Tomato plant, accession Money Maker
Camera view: horizontal (90 deg, fisheye); turntable rotation: 0 degrees
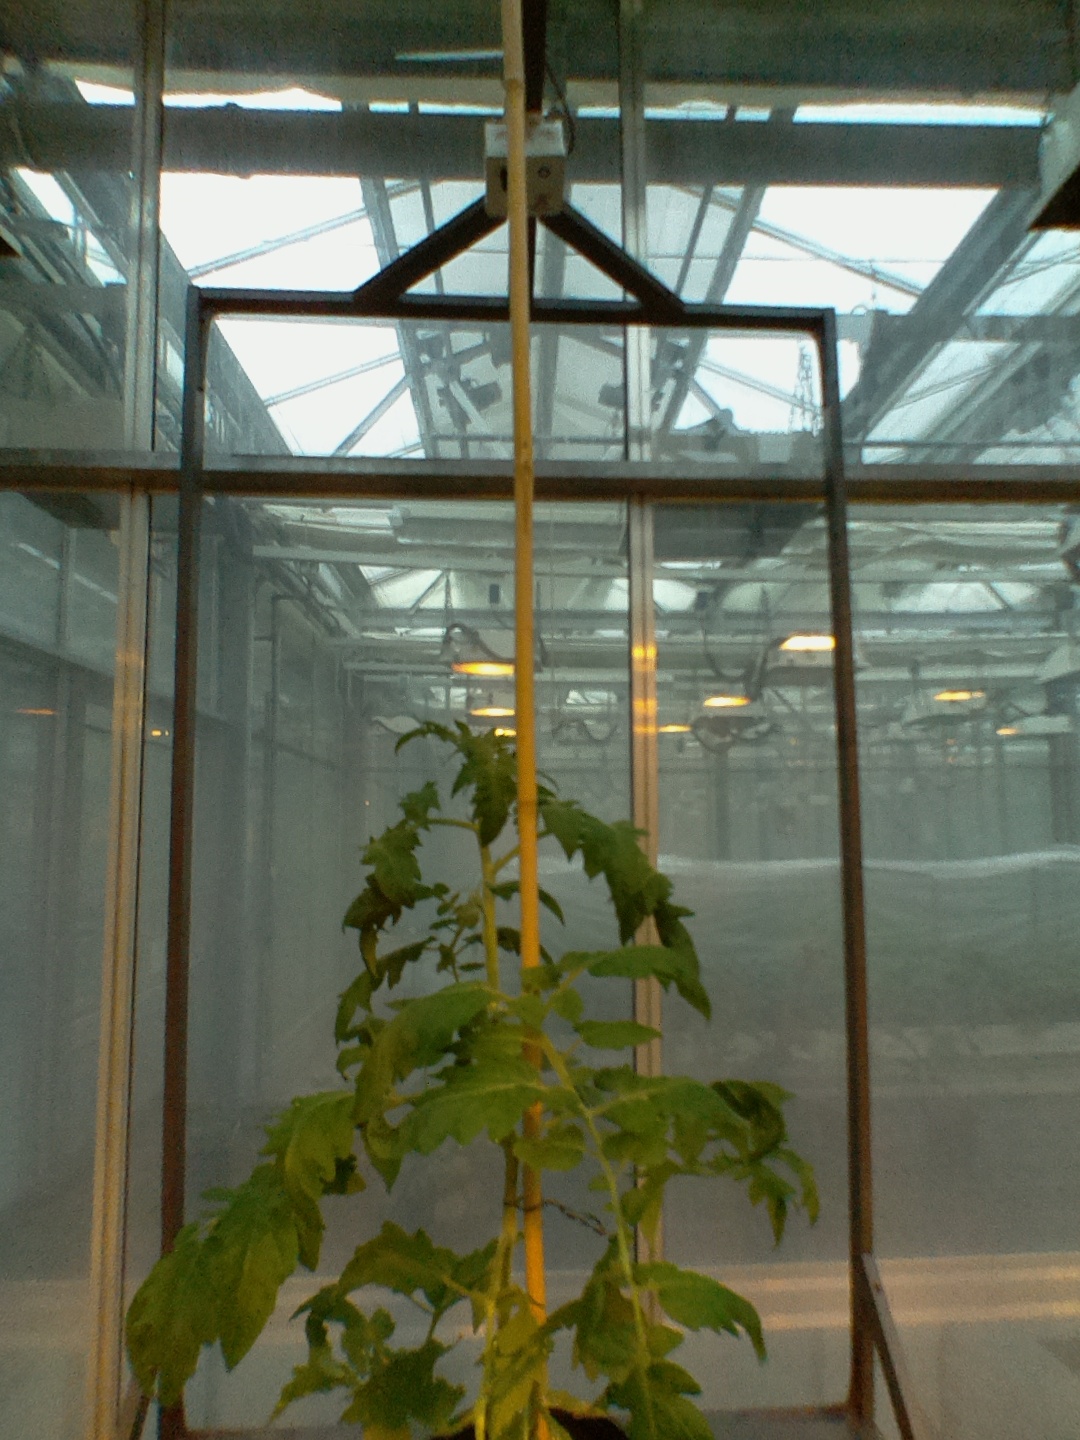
BBCH growth stage 52: 2 inflorescences visible